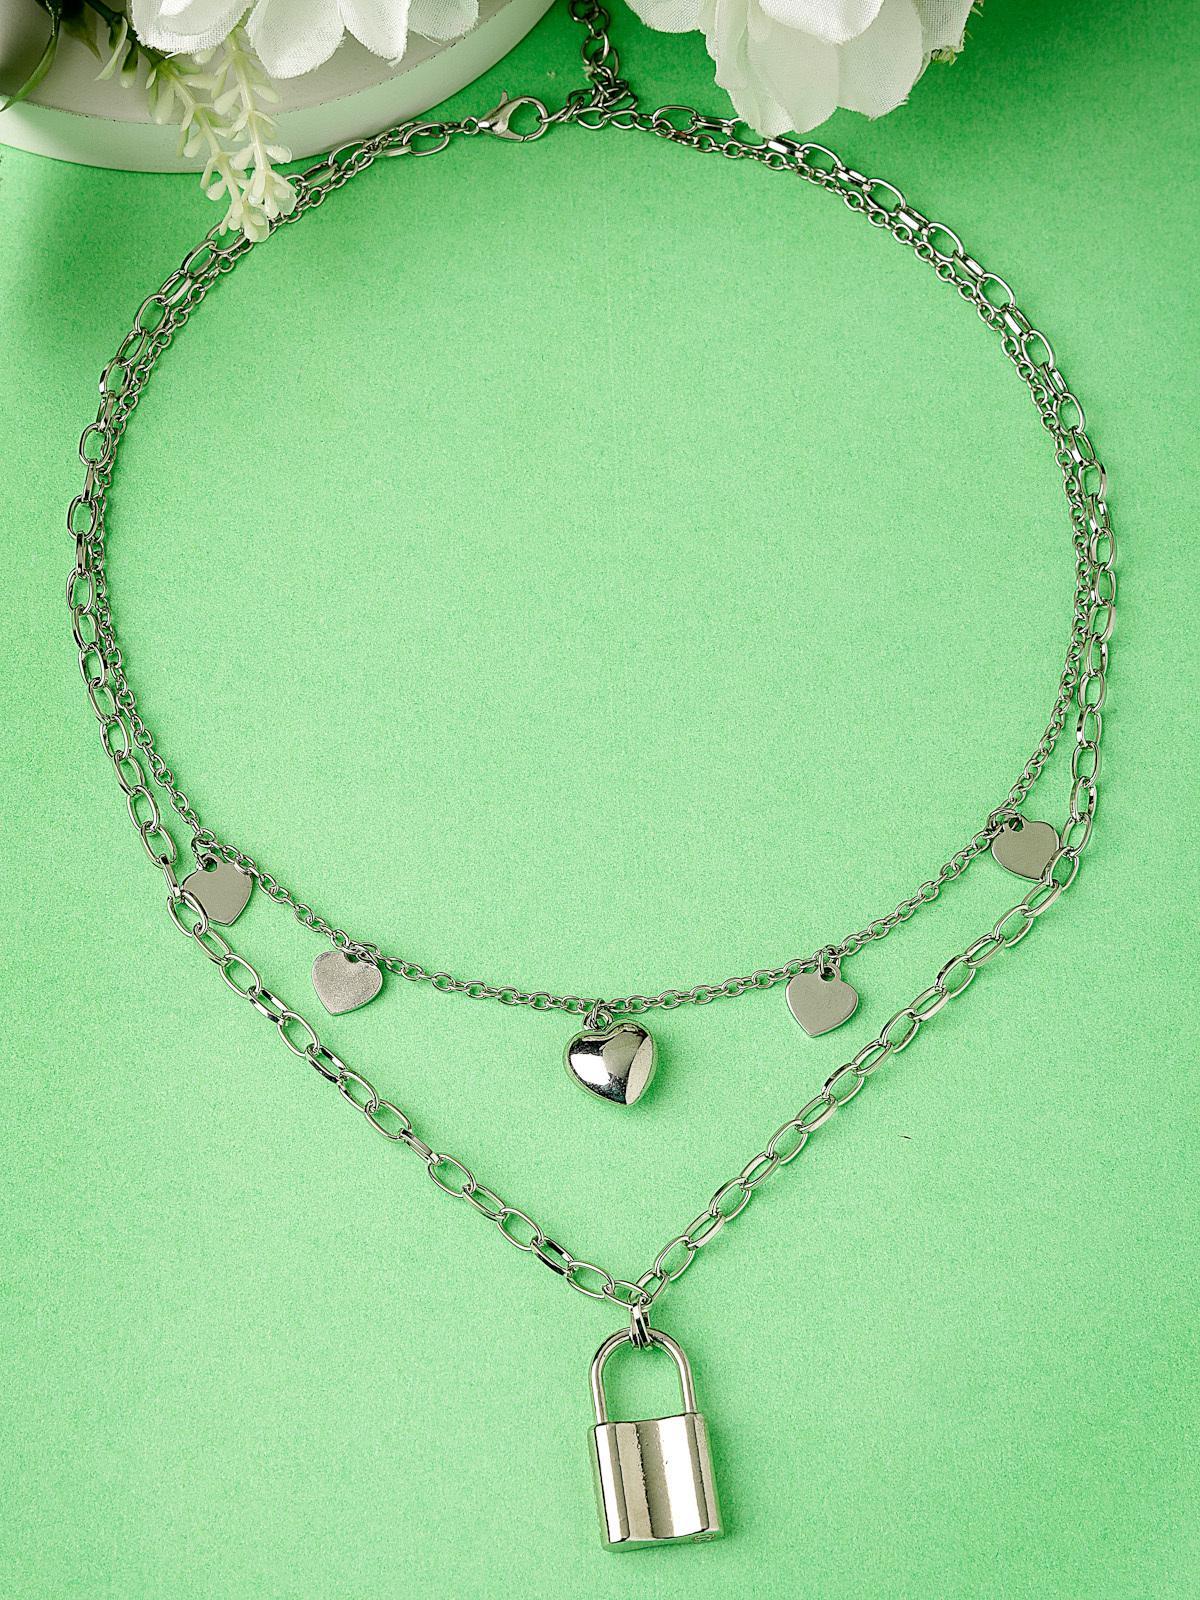
Scintillare by Sukkhi Decent Rhodium Plated Silver Heart Shaped With Lock Pendant Necklace for Women & Girls |Birthday Gift for Girls And Women Anniversary Gift for Wife| Gifts Collection|N106593
Type: Necklaces & Pendants
Brand: Scintillare by Sukkhi
Price: Rs. 293
 Enhance your elegance with Scintillare by Sukkhi's Decent Rhodium Plated Silver Heart Shaped with Lock Pendant Necklace. Ideal for women and girls, it's a perfect birthday or anniversary gift. The refined design features a heart-shaped pendant with a lock in rhodium-plated silver, adding a touch of timeless sophistication to any ensemble. Elevate your look with this stunning necklace, a decent and chic addition to your collection. Scintillare by Sukkhi offers a thoughtfully crafted choice from their Gifts Collection, ensuring every occasion is celebrated with grace and enduring style.Disclaimer:There may be slight variation in shade and colour due to photographic effects and monitor settings
Included: 1 Necklace